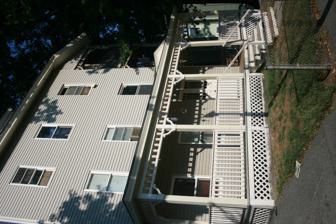
Building: Gilbert Hadley Three-Decker
Country: United States of America
Year built: 1888
United States historic place Gilbert Hadley Three-Decker U.S. National Register of Historic Places Gilbert Hadley Three-Decker Show map of Massachusetts Show map of the United States Location 31 Russell St., Worcester, Massachusetts Coordinates 42°15′46″N 71°48′55″W / 42.26278°N 71.81528°W / 42.26278; -71.81528 Area less than one acre Built c. 1888 ( 1888 ) Architectural style Stick/Eastlake MPS Worcester Three-Deckers TR NRHP reference No. 89002433 Added to NRHP February 9, 1990 The Gilbert Hadley Three-Decker is a historic three-decker in Worcester, Massachusetts . Built in 1888, it is a well-preserved example of the form with Stick-style architecture, with a distinctive arrangement of porches. The house was listed on the National Register of Historic Places in 1990. Description and history The Gilbert Hadley Three-Decker stands on a residential street west of downtown Worcester, on the west side of Russell Street between Pleasant and Larch Streets. It is a three-story wood frame structure, with a hip roof and clapboarded exterior. Its main facade is three bays wide, with the main entrance in the rightmost bay. A single-story porch extends across the front and wraps around to the right side, and is elaborately finished, with spindled friezes, chamfered posts, and decorative brackets. The side elevation of the porch is topped by balconies on the second and third floors. On the left side of the building, there is a rectangular projecting jog near the center of the facade, behind which a porch extends to the side. The area where this house stands was developed as a residential area in the 1880s, and this house was probably built in 1888. The builders may have been the Hadley Brothers, whose principals, Herman and Gilbert Hadley, occupied units in this house and an adjacent one. Early tenants of the building included skilled workers such as bookkeepers, clerks, and teachers, as well as a policeman and an insurance agent. See also National Register of Historic Places listings in northwestern Worcester, Massachusetts National Register of Historic Places listings in Worcester County, Massachusetts References